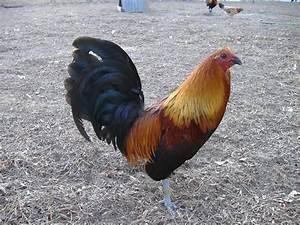
chicken